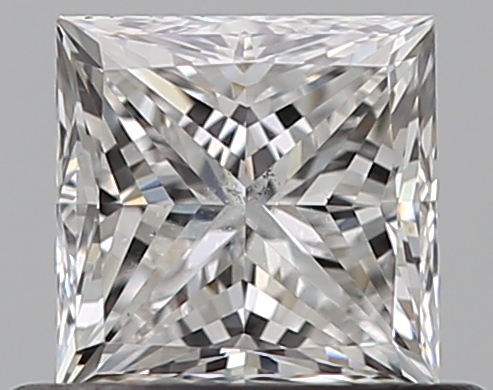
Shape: princess
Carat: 0.52
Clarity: VS2
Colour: E
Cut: EX
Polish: EX
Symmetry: VG
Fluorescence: N
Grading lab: GIA
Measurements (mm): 4.34 x 4.32 x 3.17